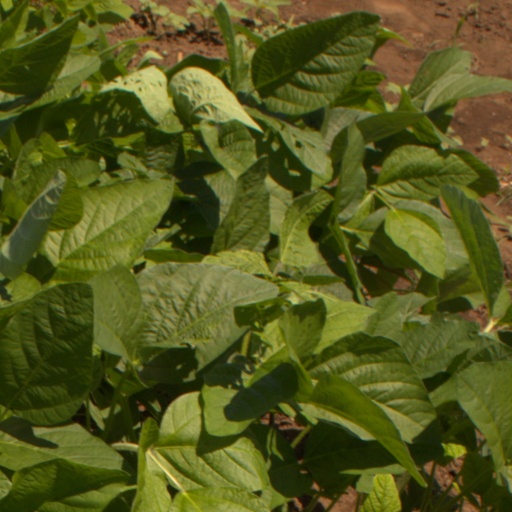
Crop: soybean